Dmitry Demushkin

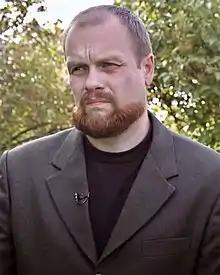
Demushkin in 2019

Dmitry Nikolayevich Demushkin (born 7 May 1979) is a Russian nationalist activist, politician and public figure. He founded the neo-Nazi organization "Slavic Union" in 1999, which was designated as extremist and banned in 2010. In 2011, he co-founded the nationalist organization "Russians", which was designated as extremist and banned in 2015. He was also an organizer of the Russian march. In 2019, Demushkin was appointed interim head of the administration of the rural settlement Barvikhinskoye, Odintsovsky District, Moscow Oblast.